Salvador Allende

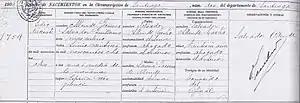
Salvador Allende's birth certificate.

Allende was born on 26 June 1908 in Santiago. He was the son of Salvador Allende Castro and Laura Gossens Uribe. Allende's family belonged to the Chilean upper middle class and had a long tradition of political involvement in progressive and liberal causes. His grandfather was a prominent physician and a social reformist who founded one of the first secular schools in Chile. Salvador Allende was of Basque and Belgian descent. In 1909, he moved with his family to the city of Tacna (then under Chilean administration) until he returned to his country to live in Iquique in 1916. In 1918, he studied at the National Institute of Santiago, and from 1919 to 1921, he studied at the Liceo de Valdivia. In 1922, he entered the Eduardo de la Barra school at the age of 16, studying there until 1924.